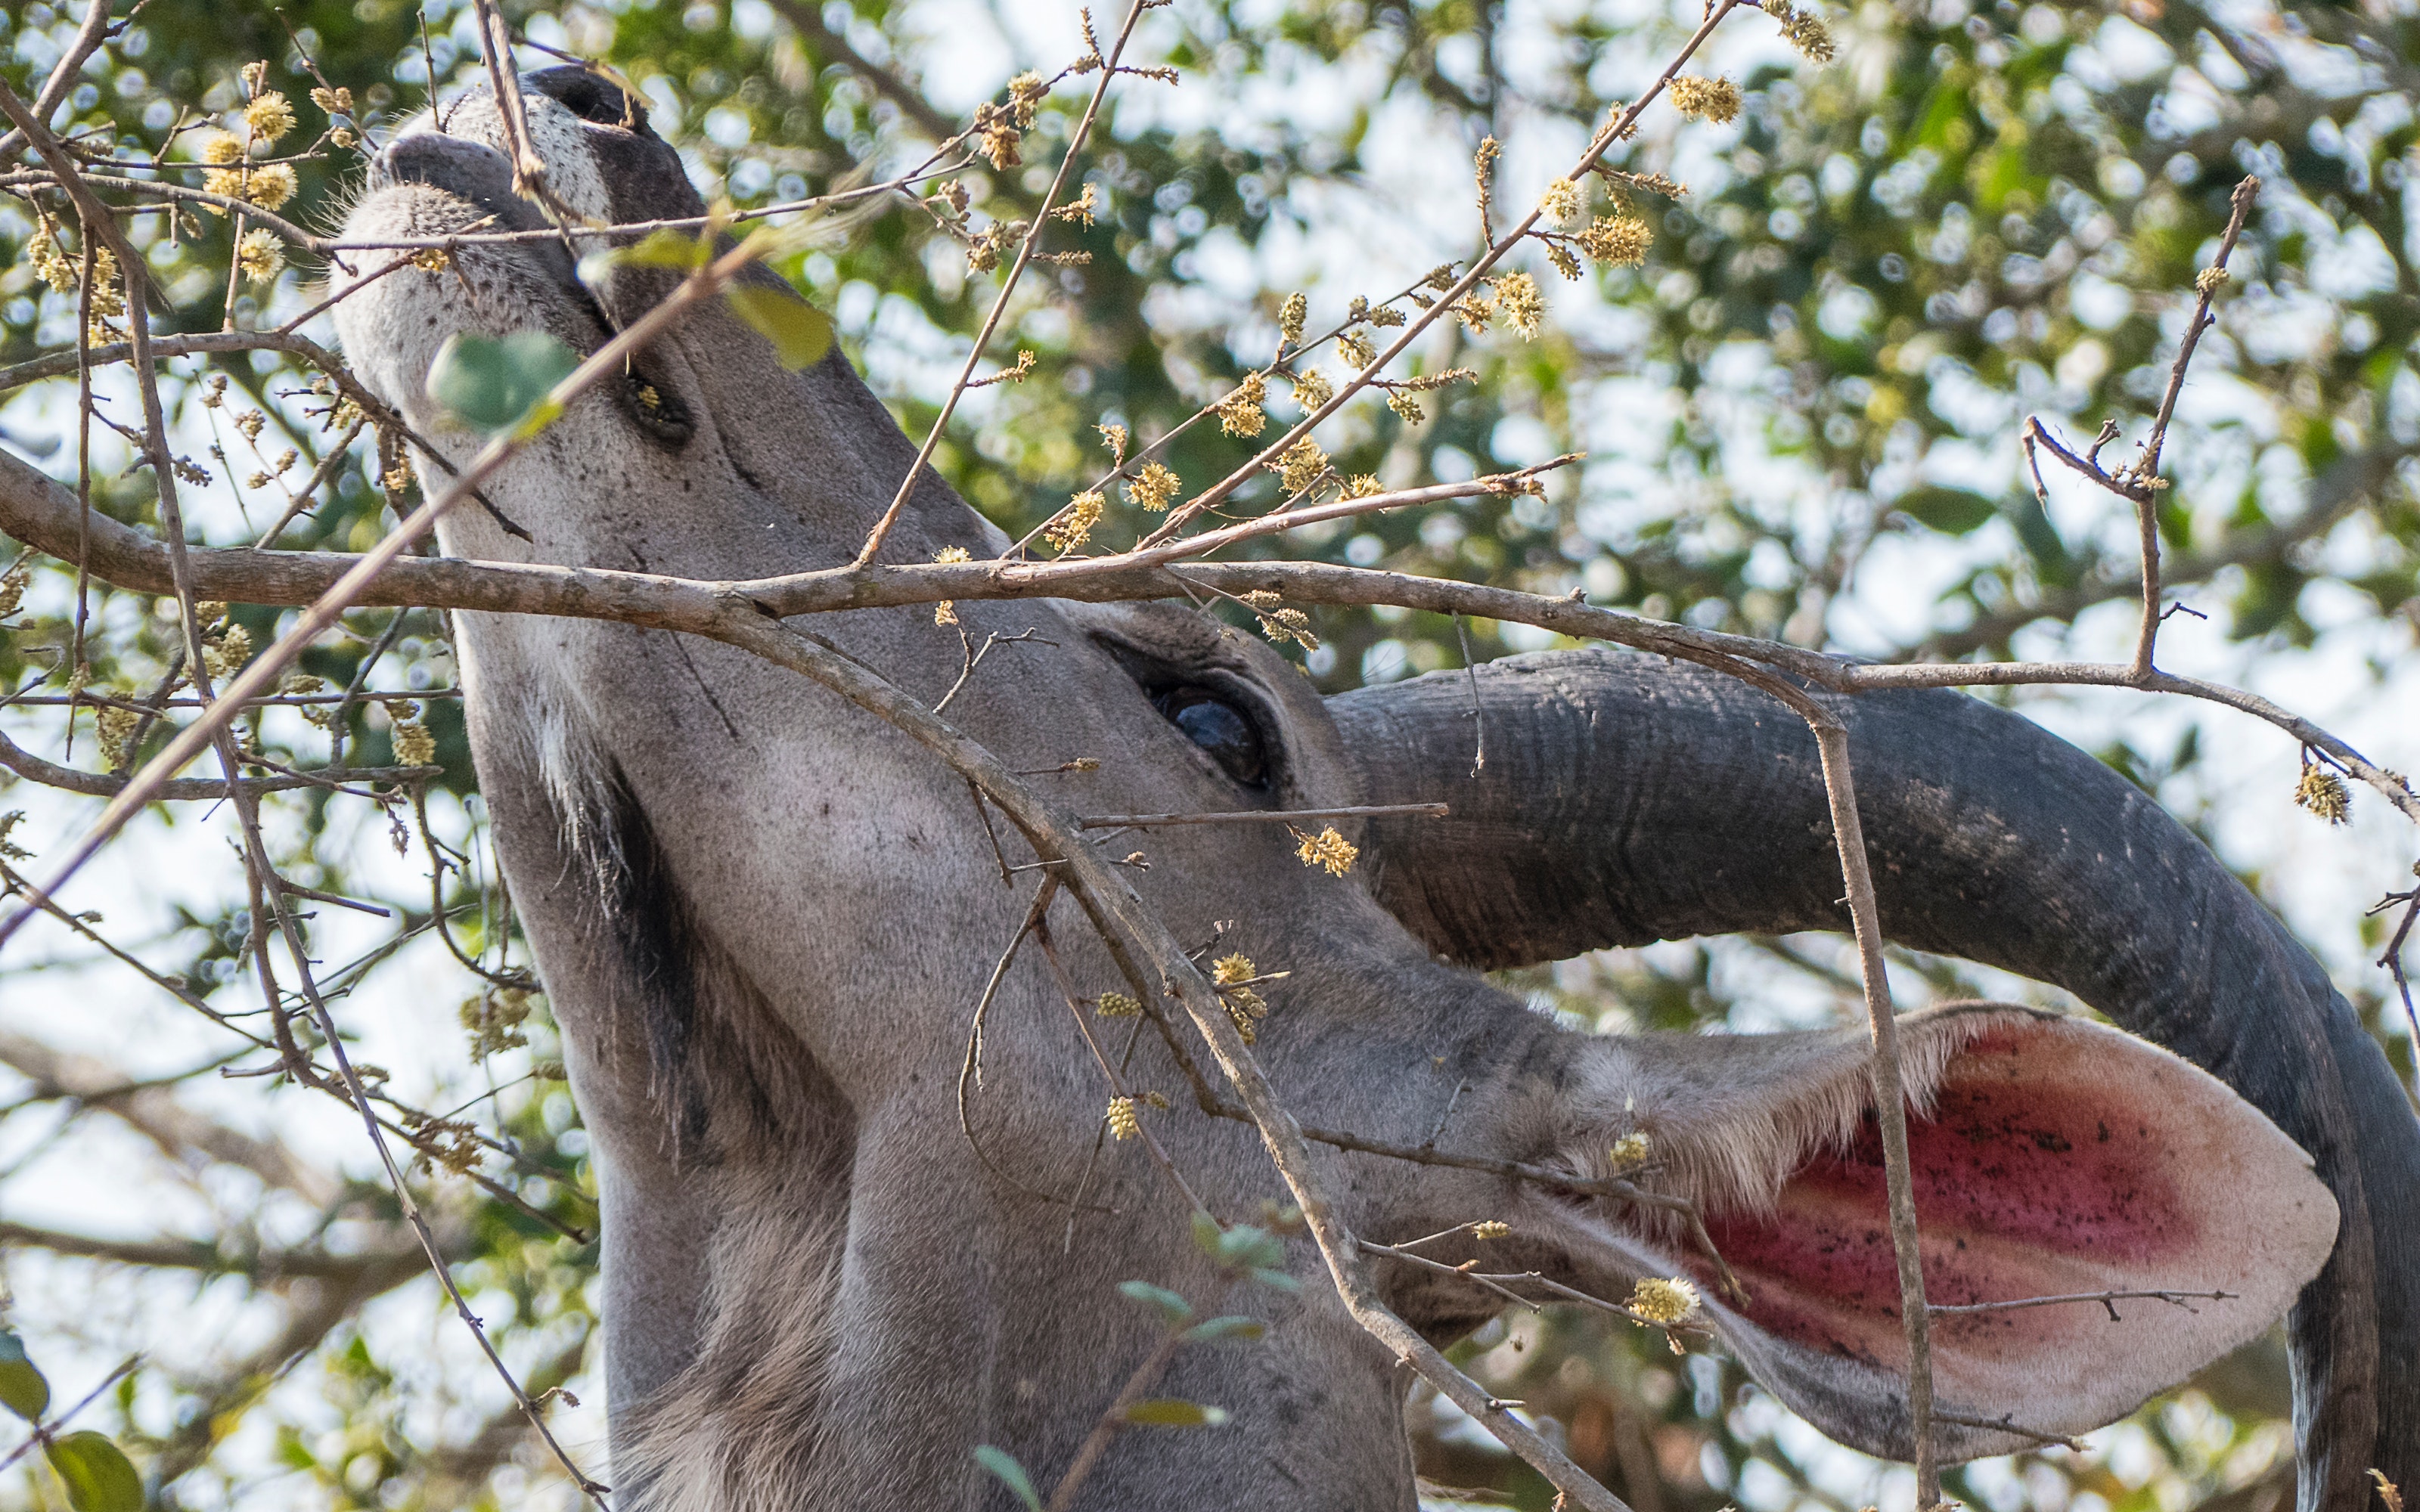
tree, branch, plant, leaf, botany, woody plant, twig, trunk, plant stem